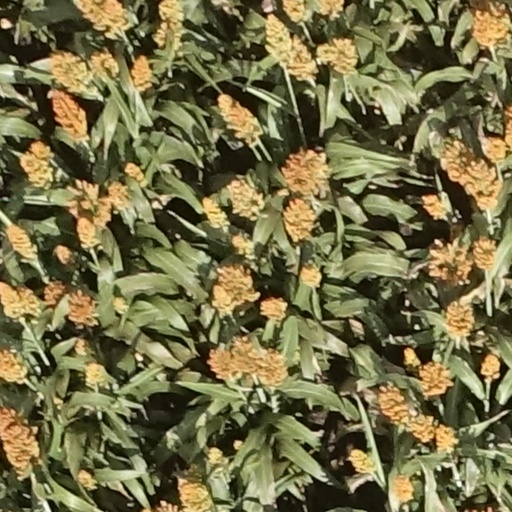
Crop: sorghum